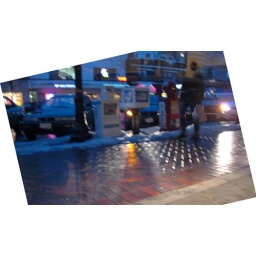
A series of people walking past the window of The Unicorn Cafe in Evanston, Illinois.